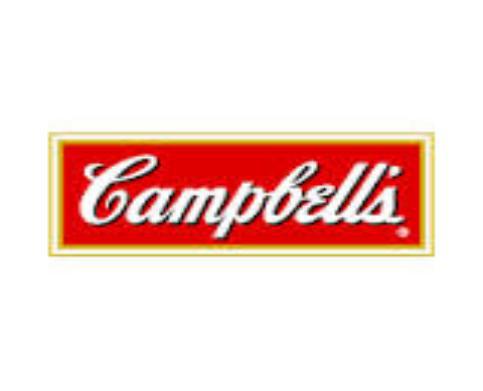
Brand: Campbells
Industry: Food